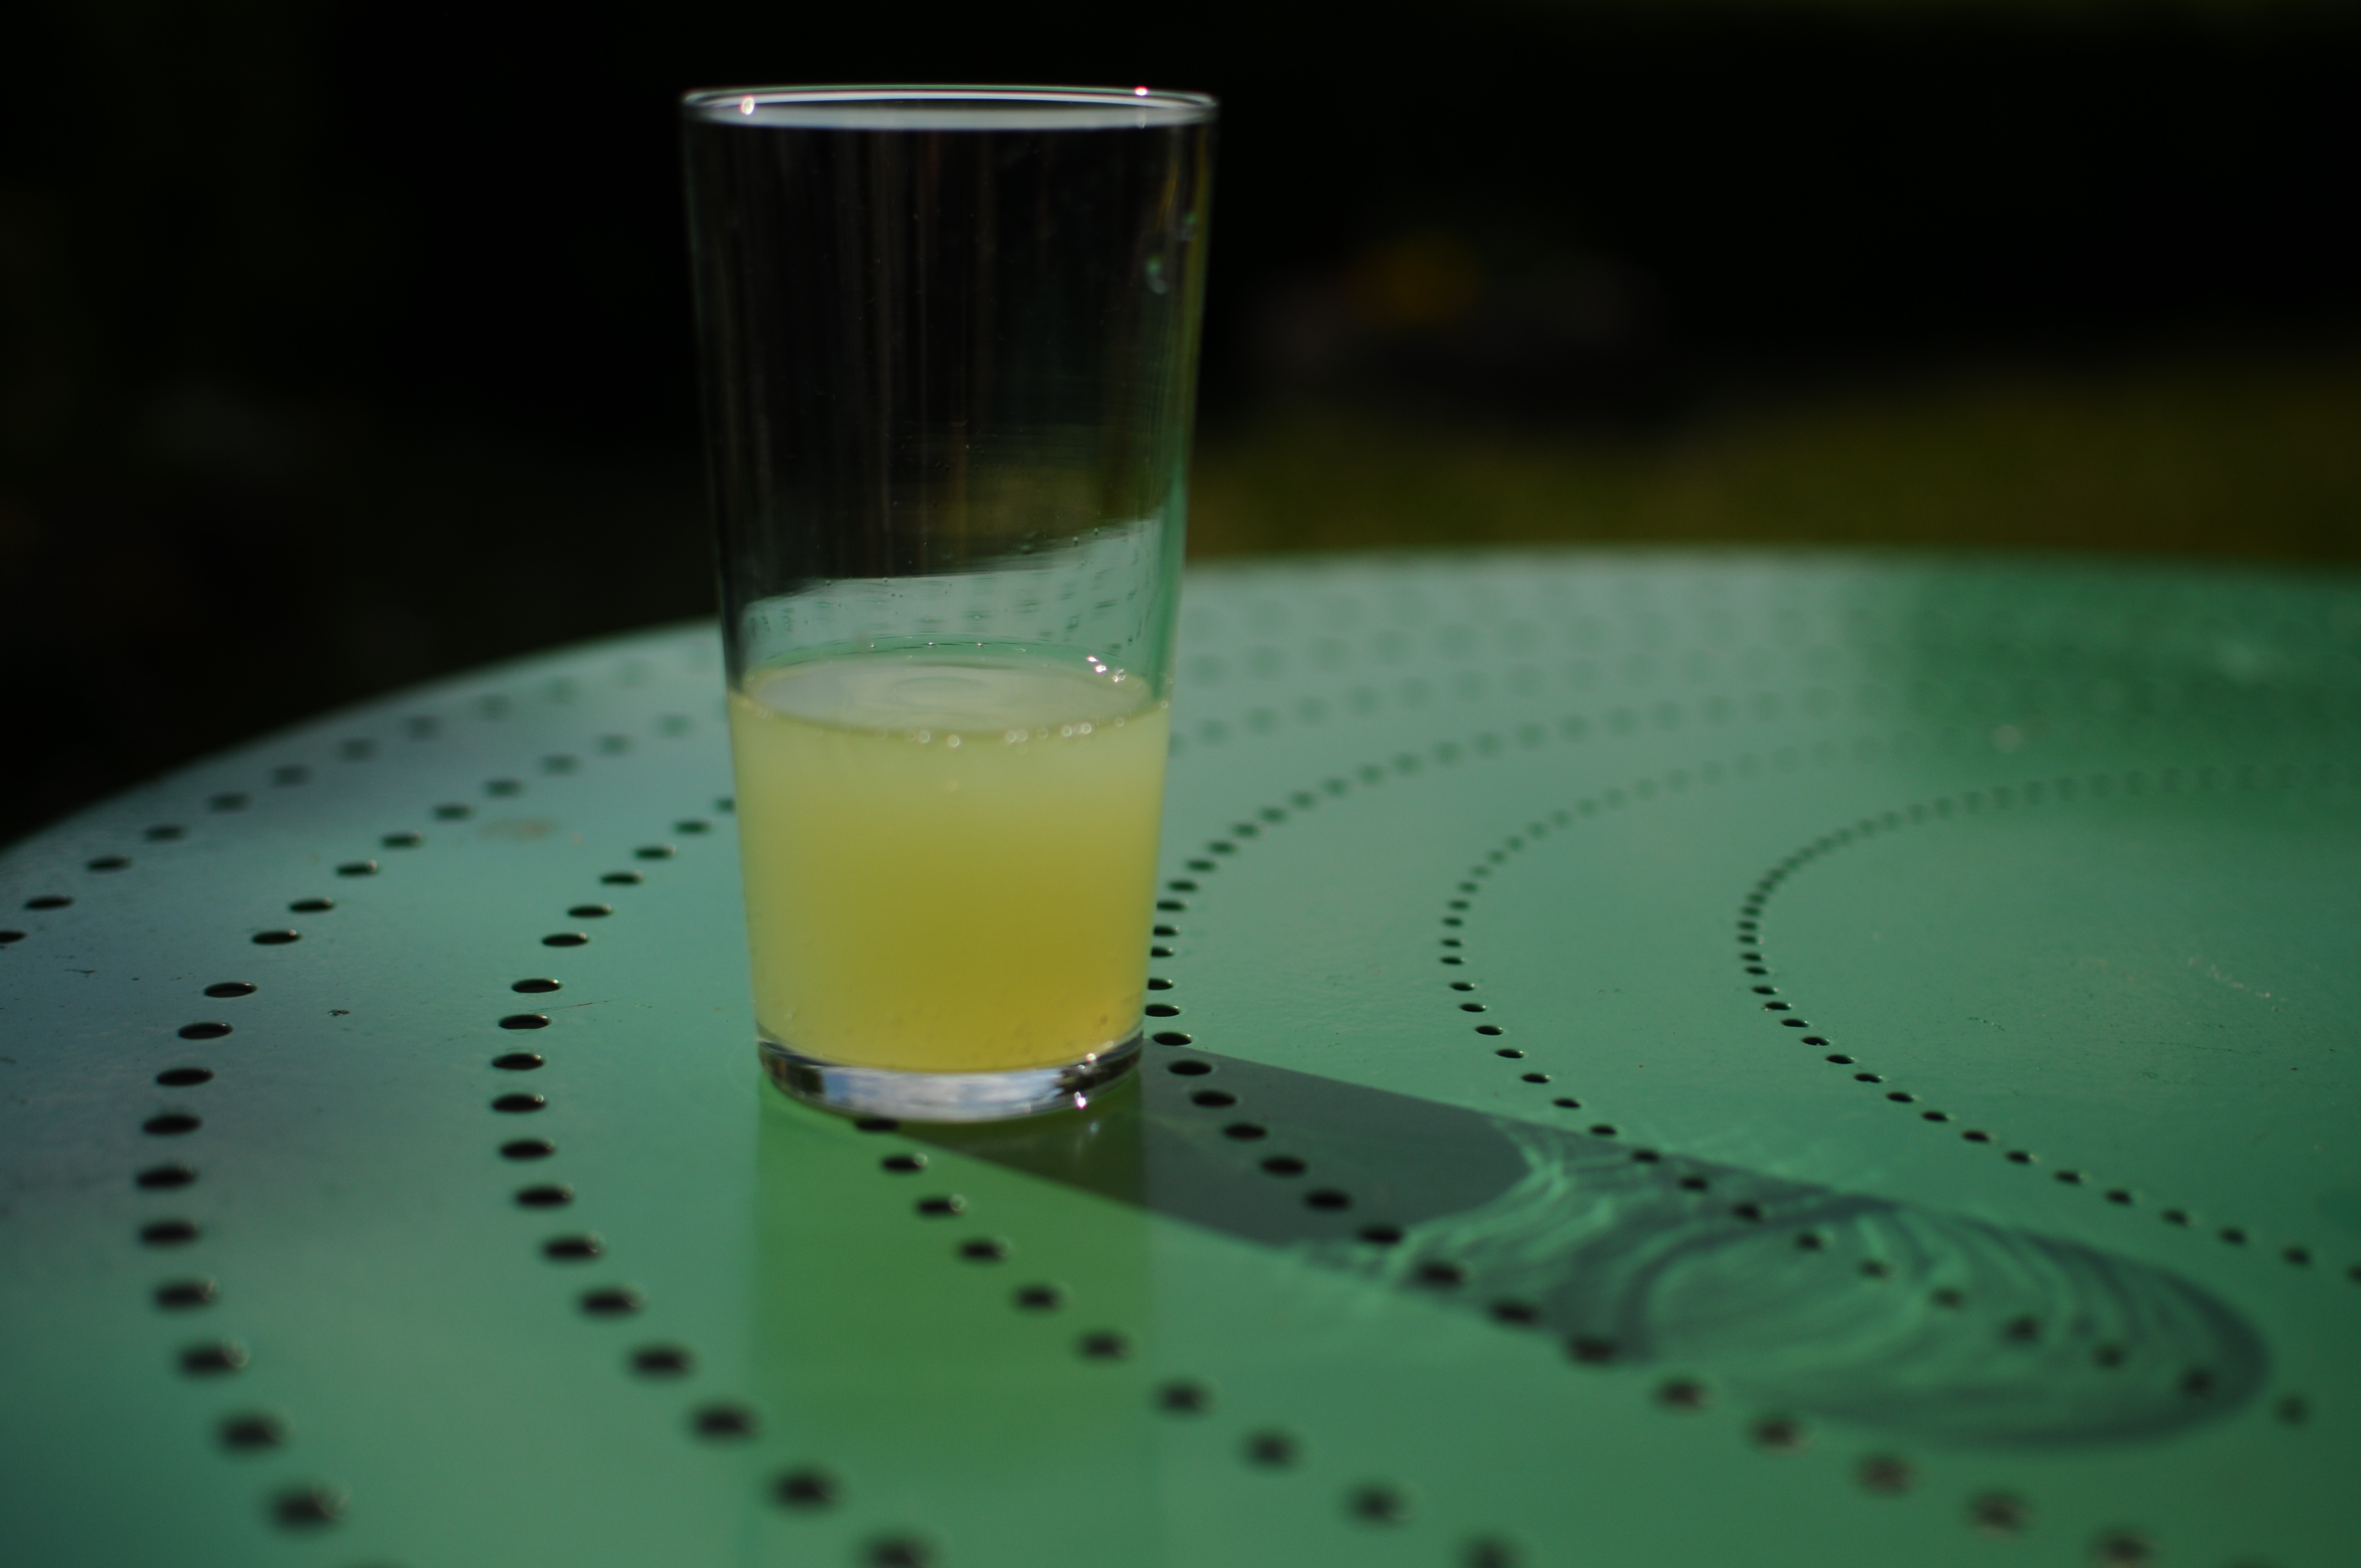
glass, food, green, color, drink, yellow, lighting, cocktail, liqueur, shape, macro photography, alcoholic beverage, distilled beverage